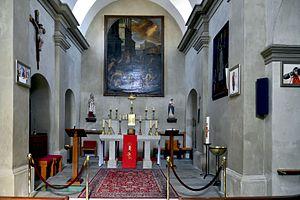
Aléria est une commune française située dans la circonscription départementale de la Haute-Corse et le territoire de la collectivité de Corse.